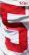
Number: 5